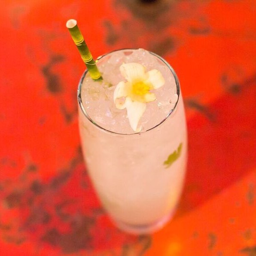
here is our popular drink of the weekend !